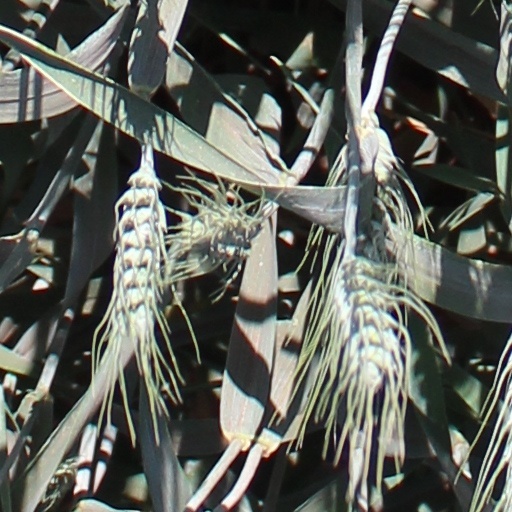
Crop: wheat